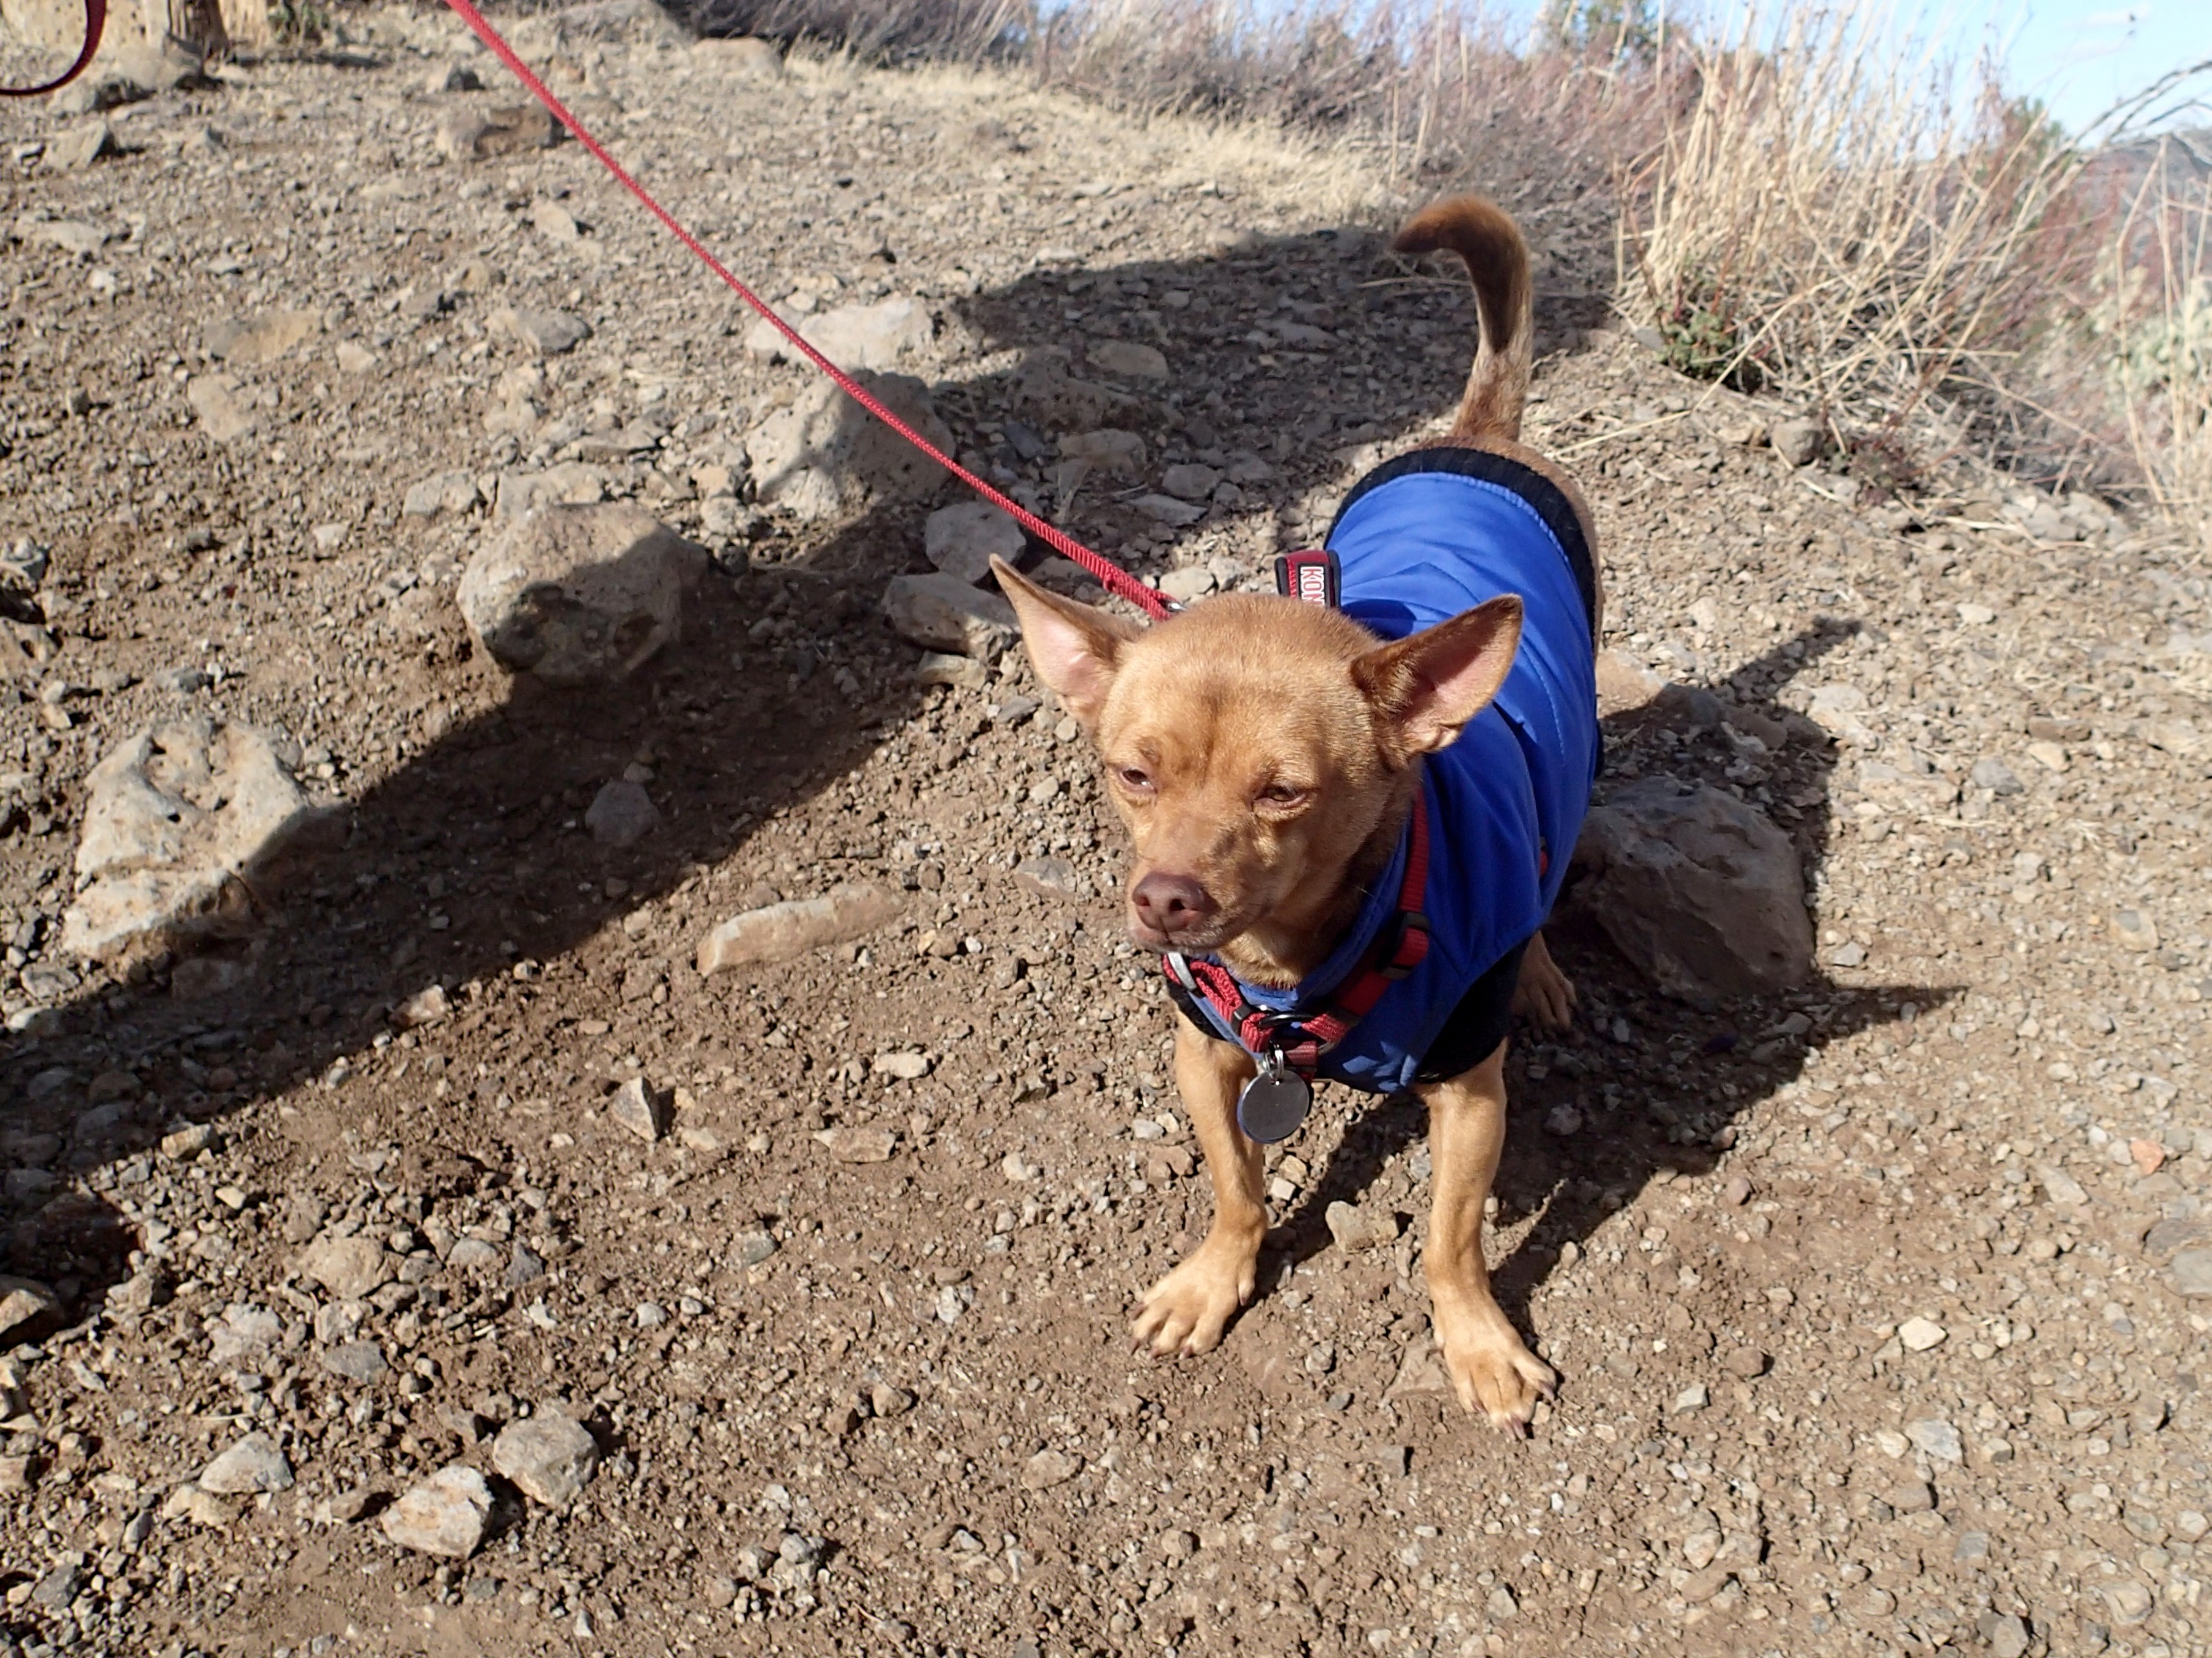
dog, mammal, cool image, street dog, dog like mammal